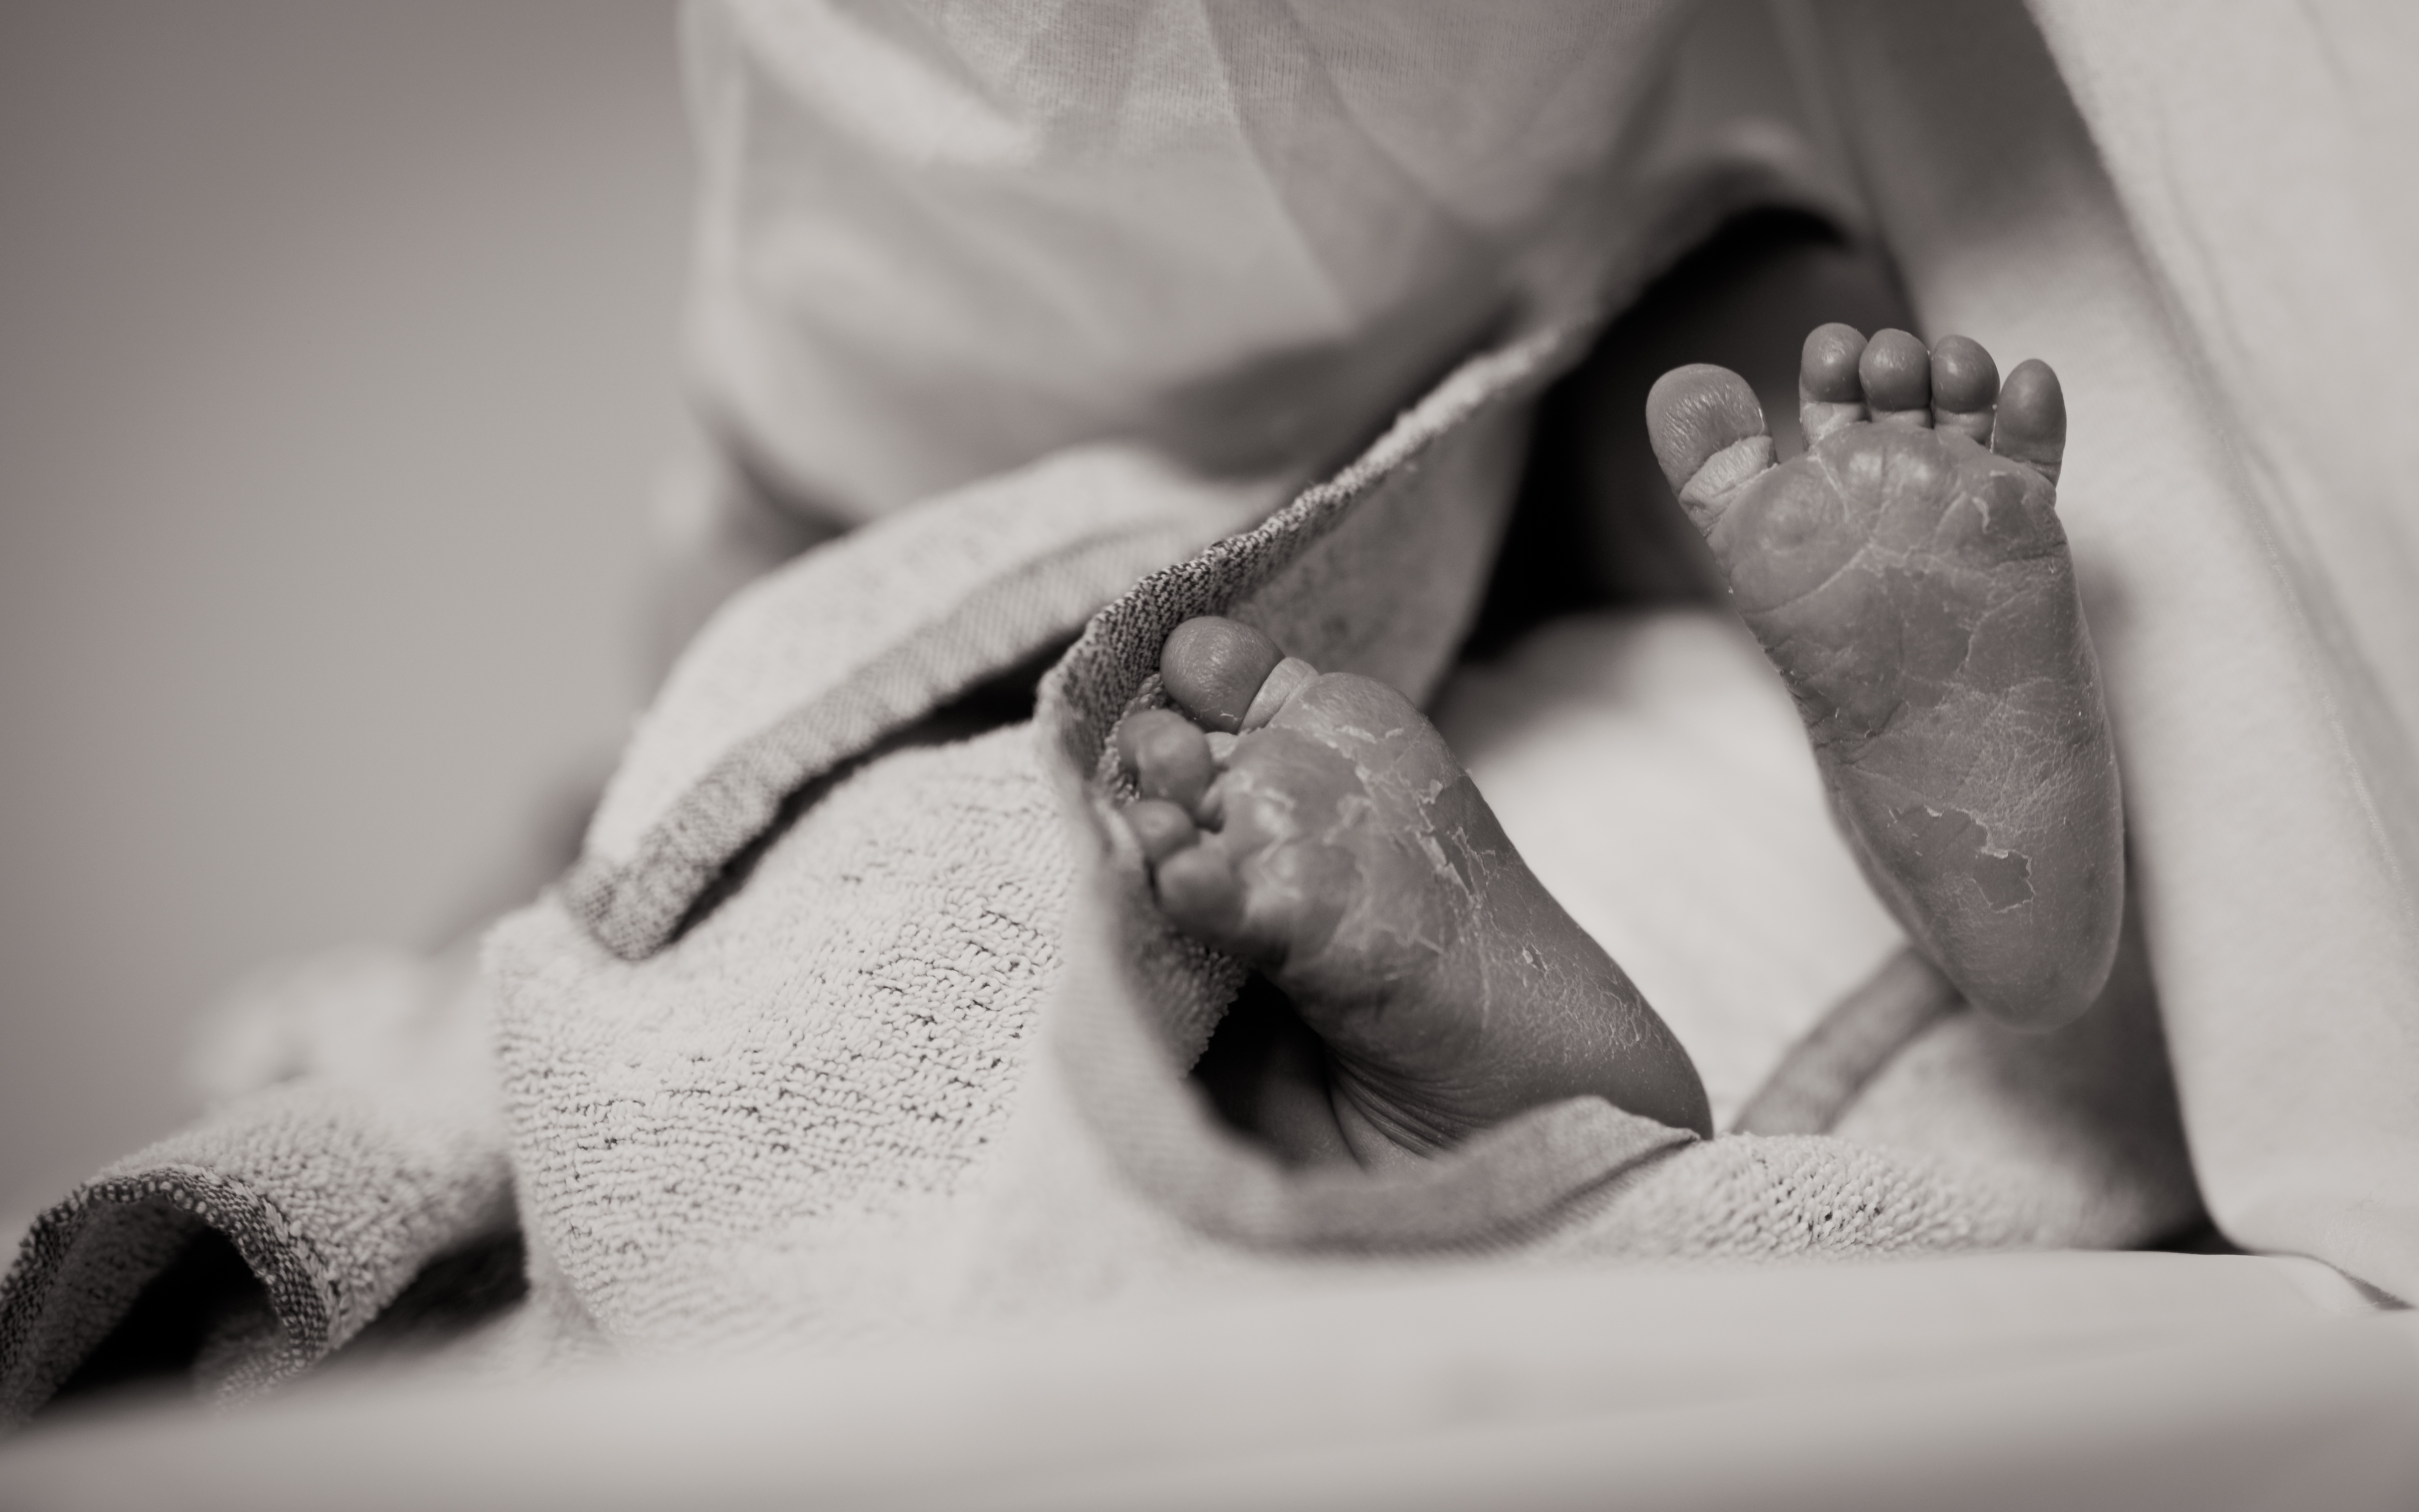
hand, person, black and white, white, photography, leg, love, finger, child, black, monochrome, arm, close up, human body, drawing, photograph, skin, beauty, emotion, sense, monochrome photography